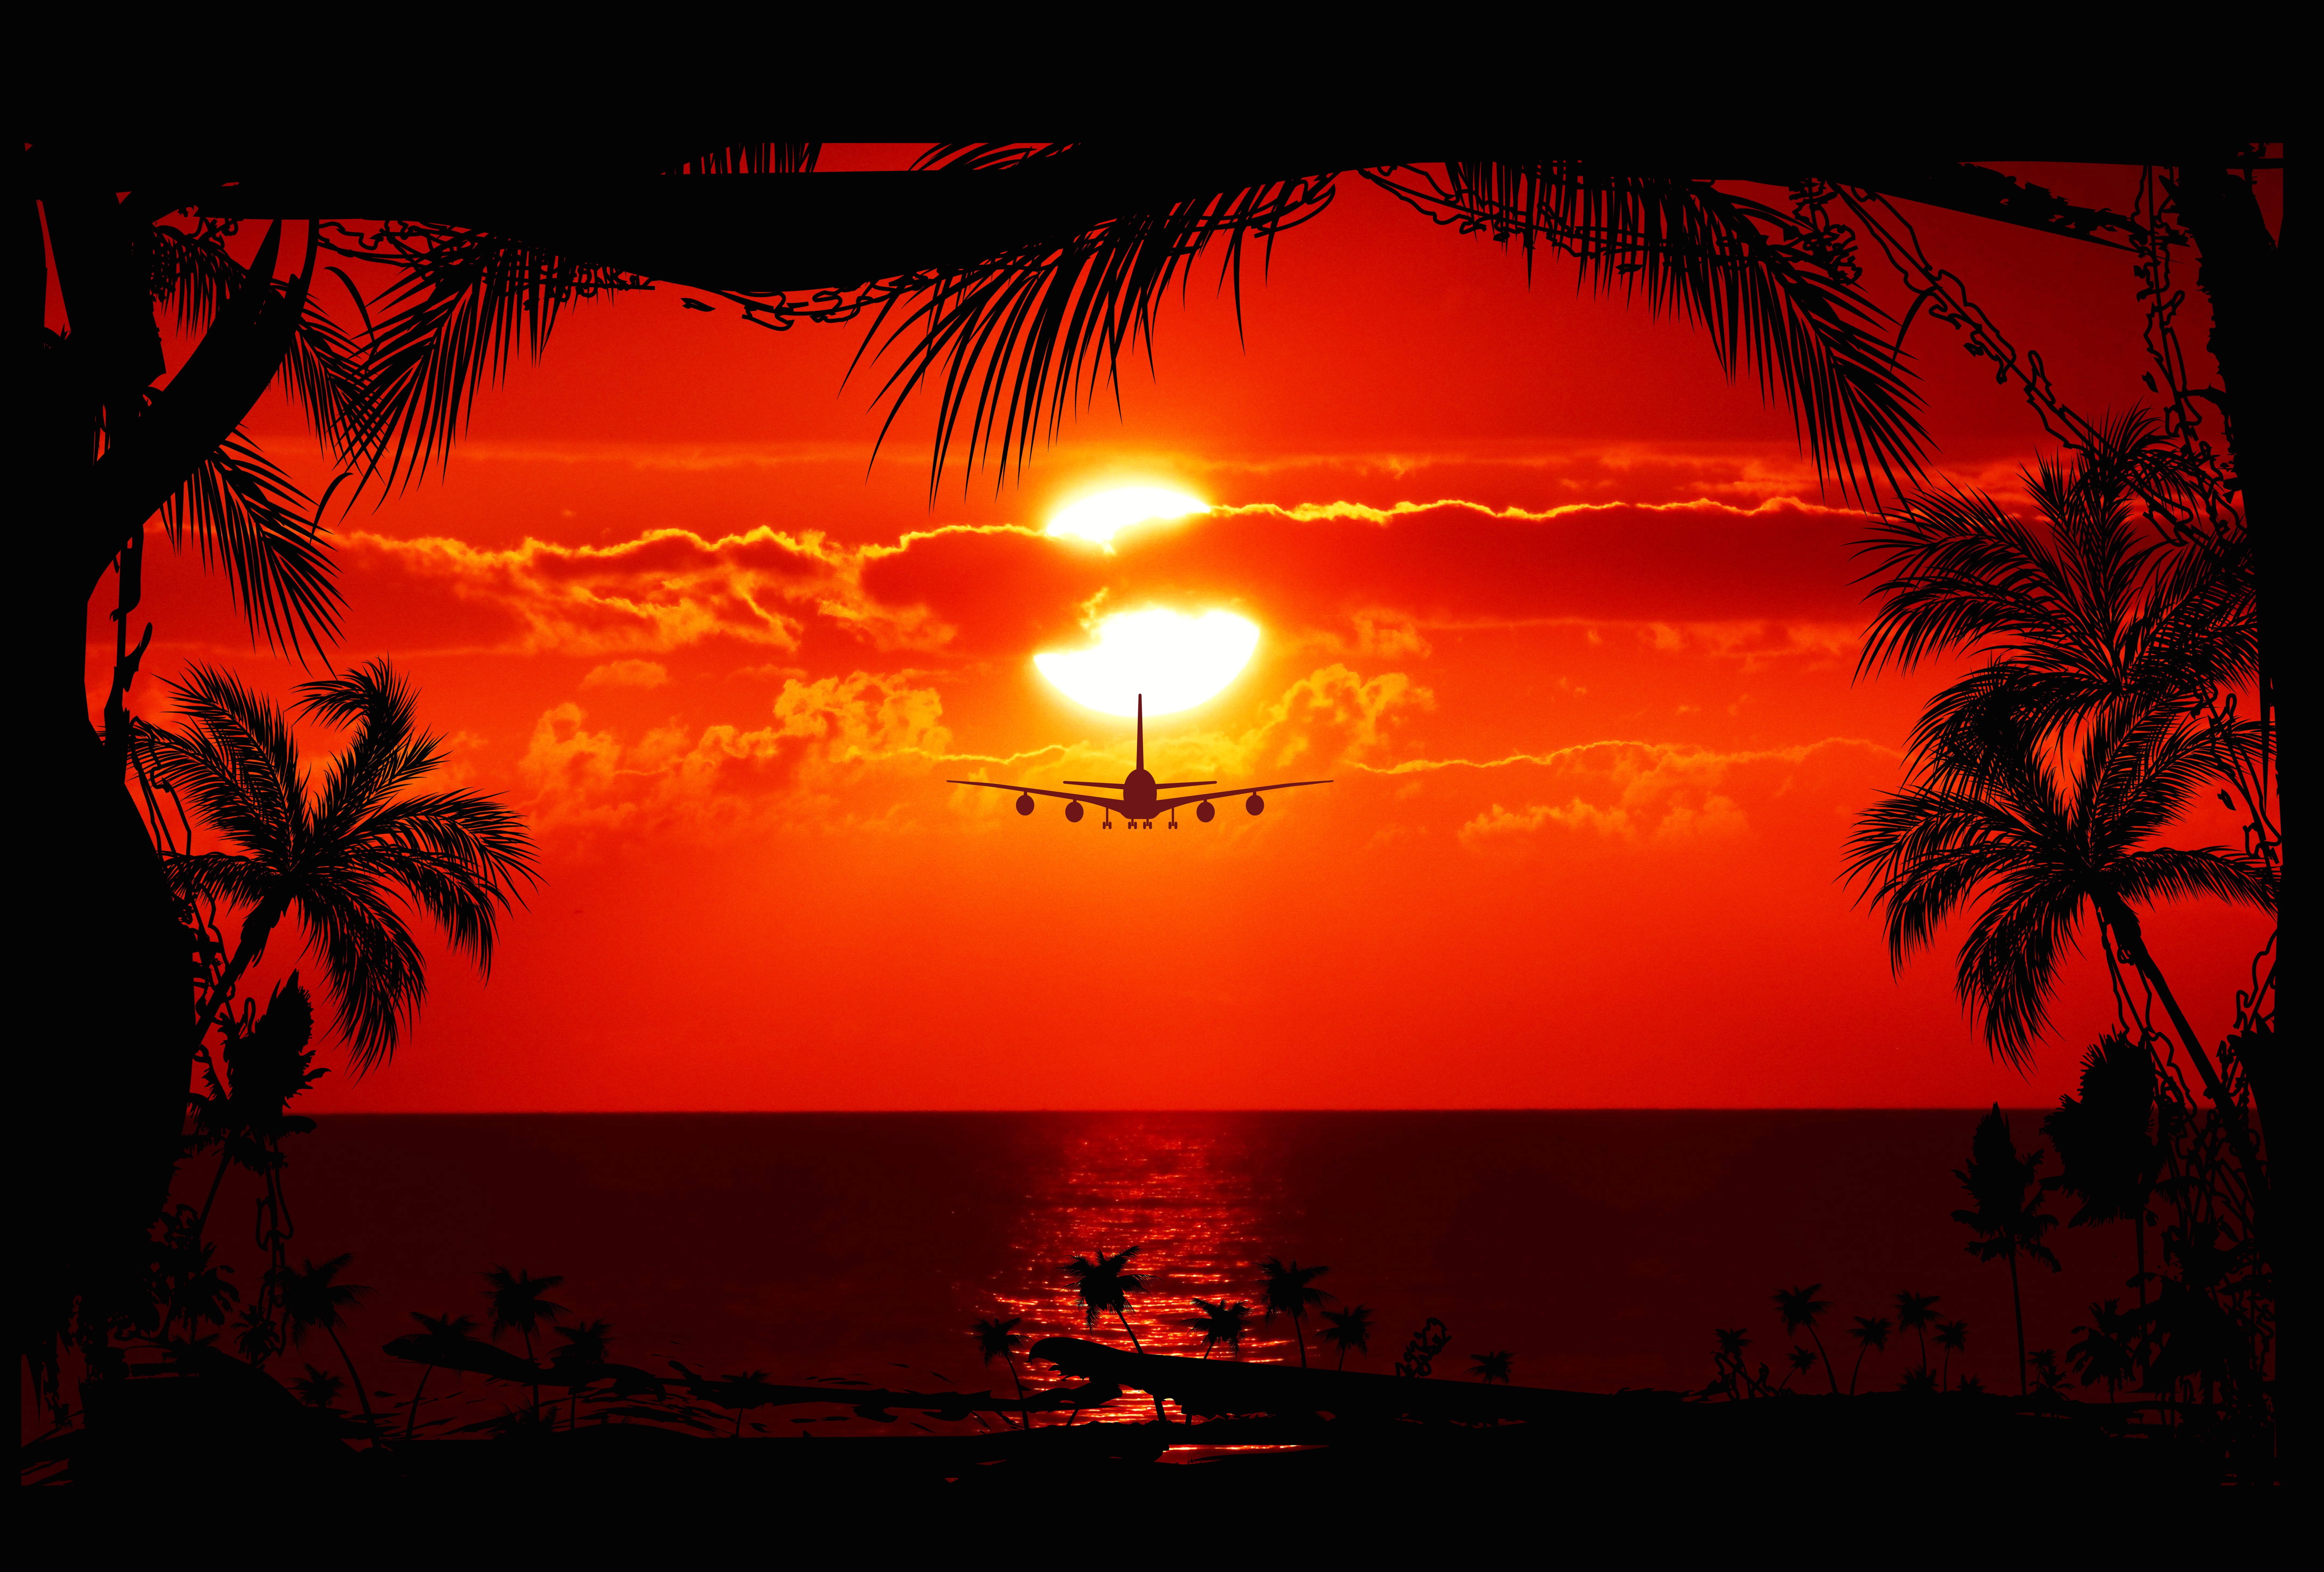
beach, sea, water, nature, sun, sunset, fly, summer, aircraft, evening, paradise, symbol, tropical, flight, holiday, island, romantic, clouds, graphic, palm trees, abendstimmung, target, recovery, holiday destination, heller, photo graphics, brightened up